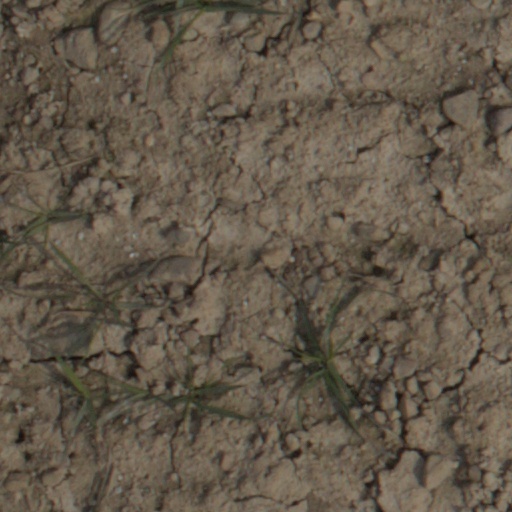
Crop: wheat